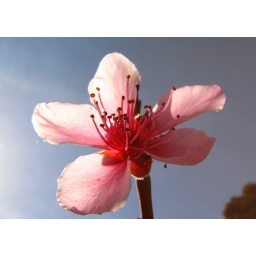
A flower in a desert tree